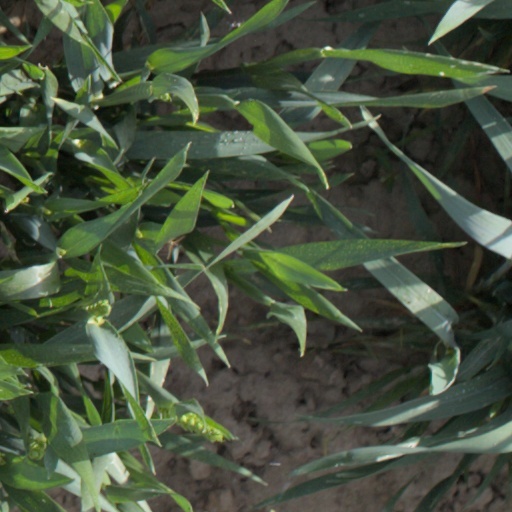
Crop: wheat